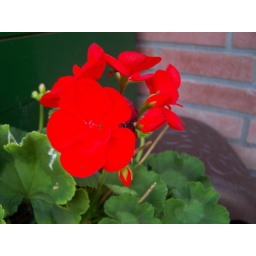
I like how the red in this picture, but you can't really see how the flowers look like.